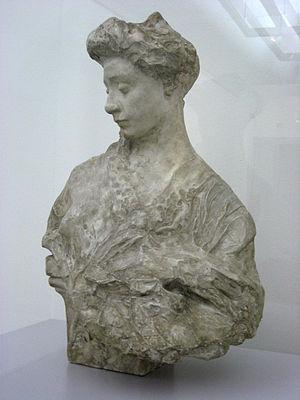
Maurice Fenaille, né le 12 juin 1855 à Paris et mort le 11 décembre 1937, dans la même ville, est un industriel, collectionneur d'art et mécène français.